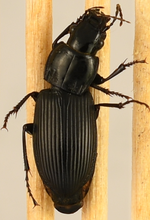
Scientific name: Pterostichus melanarius melanarius
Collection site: Chase Lake National Wildlife Refuge NEON (WOOD), plot WOOD_028